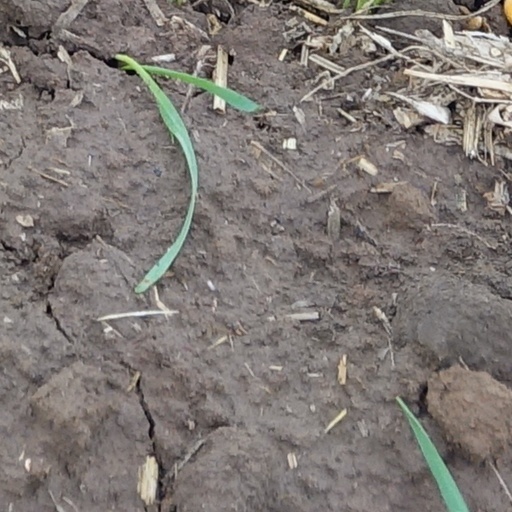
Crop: wheat